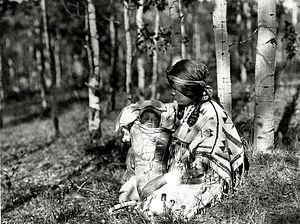
Une femme assiniboine et son enfant. Mère et enfant Assiniboin, 1928. Mère et enfant Assiniboin, The North American Indian, 1928. Espèce oubliée?. Hrvatski: Žena i dijete iz plemena Assiniboin, Edward S. Curtis, 1928.
Les Assiniboines ou Assiniboins sont une tribu amérindienne d'Amérique du Nord, qui s'auto-désignent comme Nakotas et dont la langue appartient à la branche dakota du groupe linguistique siouan. Avant le XVIIᵉ siècle, ils migrèrent vers le nord-ouest, plus précisément vers la région du lac Winnipeg, ensuite, ils s'installèrent près des parties supérieures des rivières Saskatchewan et Missouri.
L'Indien d'Amérique du Nord est une collection de photographies réalisée par Edward Sheriff Curtis entre 1907 et 1930.
Edward Sheriff Curtis, né le 16 février 1868 près de Whitewater et mort le 19 octobre 1952 à Whittier, est un photographe ethnologue américain.